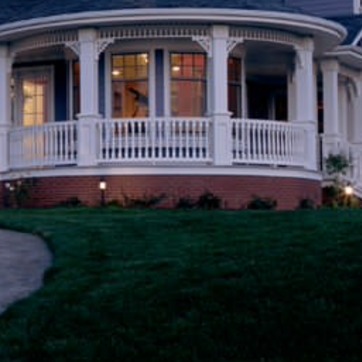
Material: brick